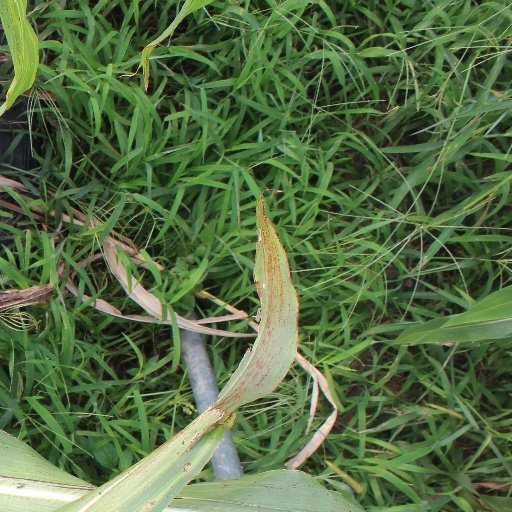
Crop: sorghum